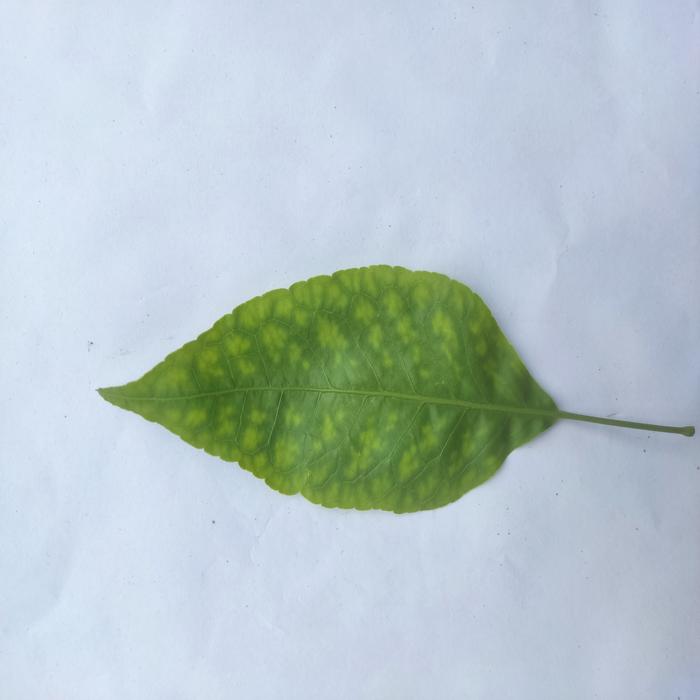
Crop: Aegle Marmelos
Leaf condition: Leaf_Spot